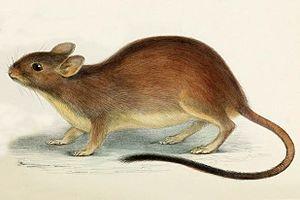
Conilurus penicillatus est une espèce de rongeurs de la famille des Muridés.